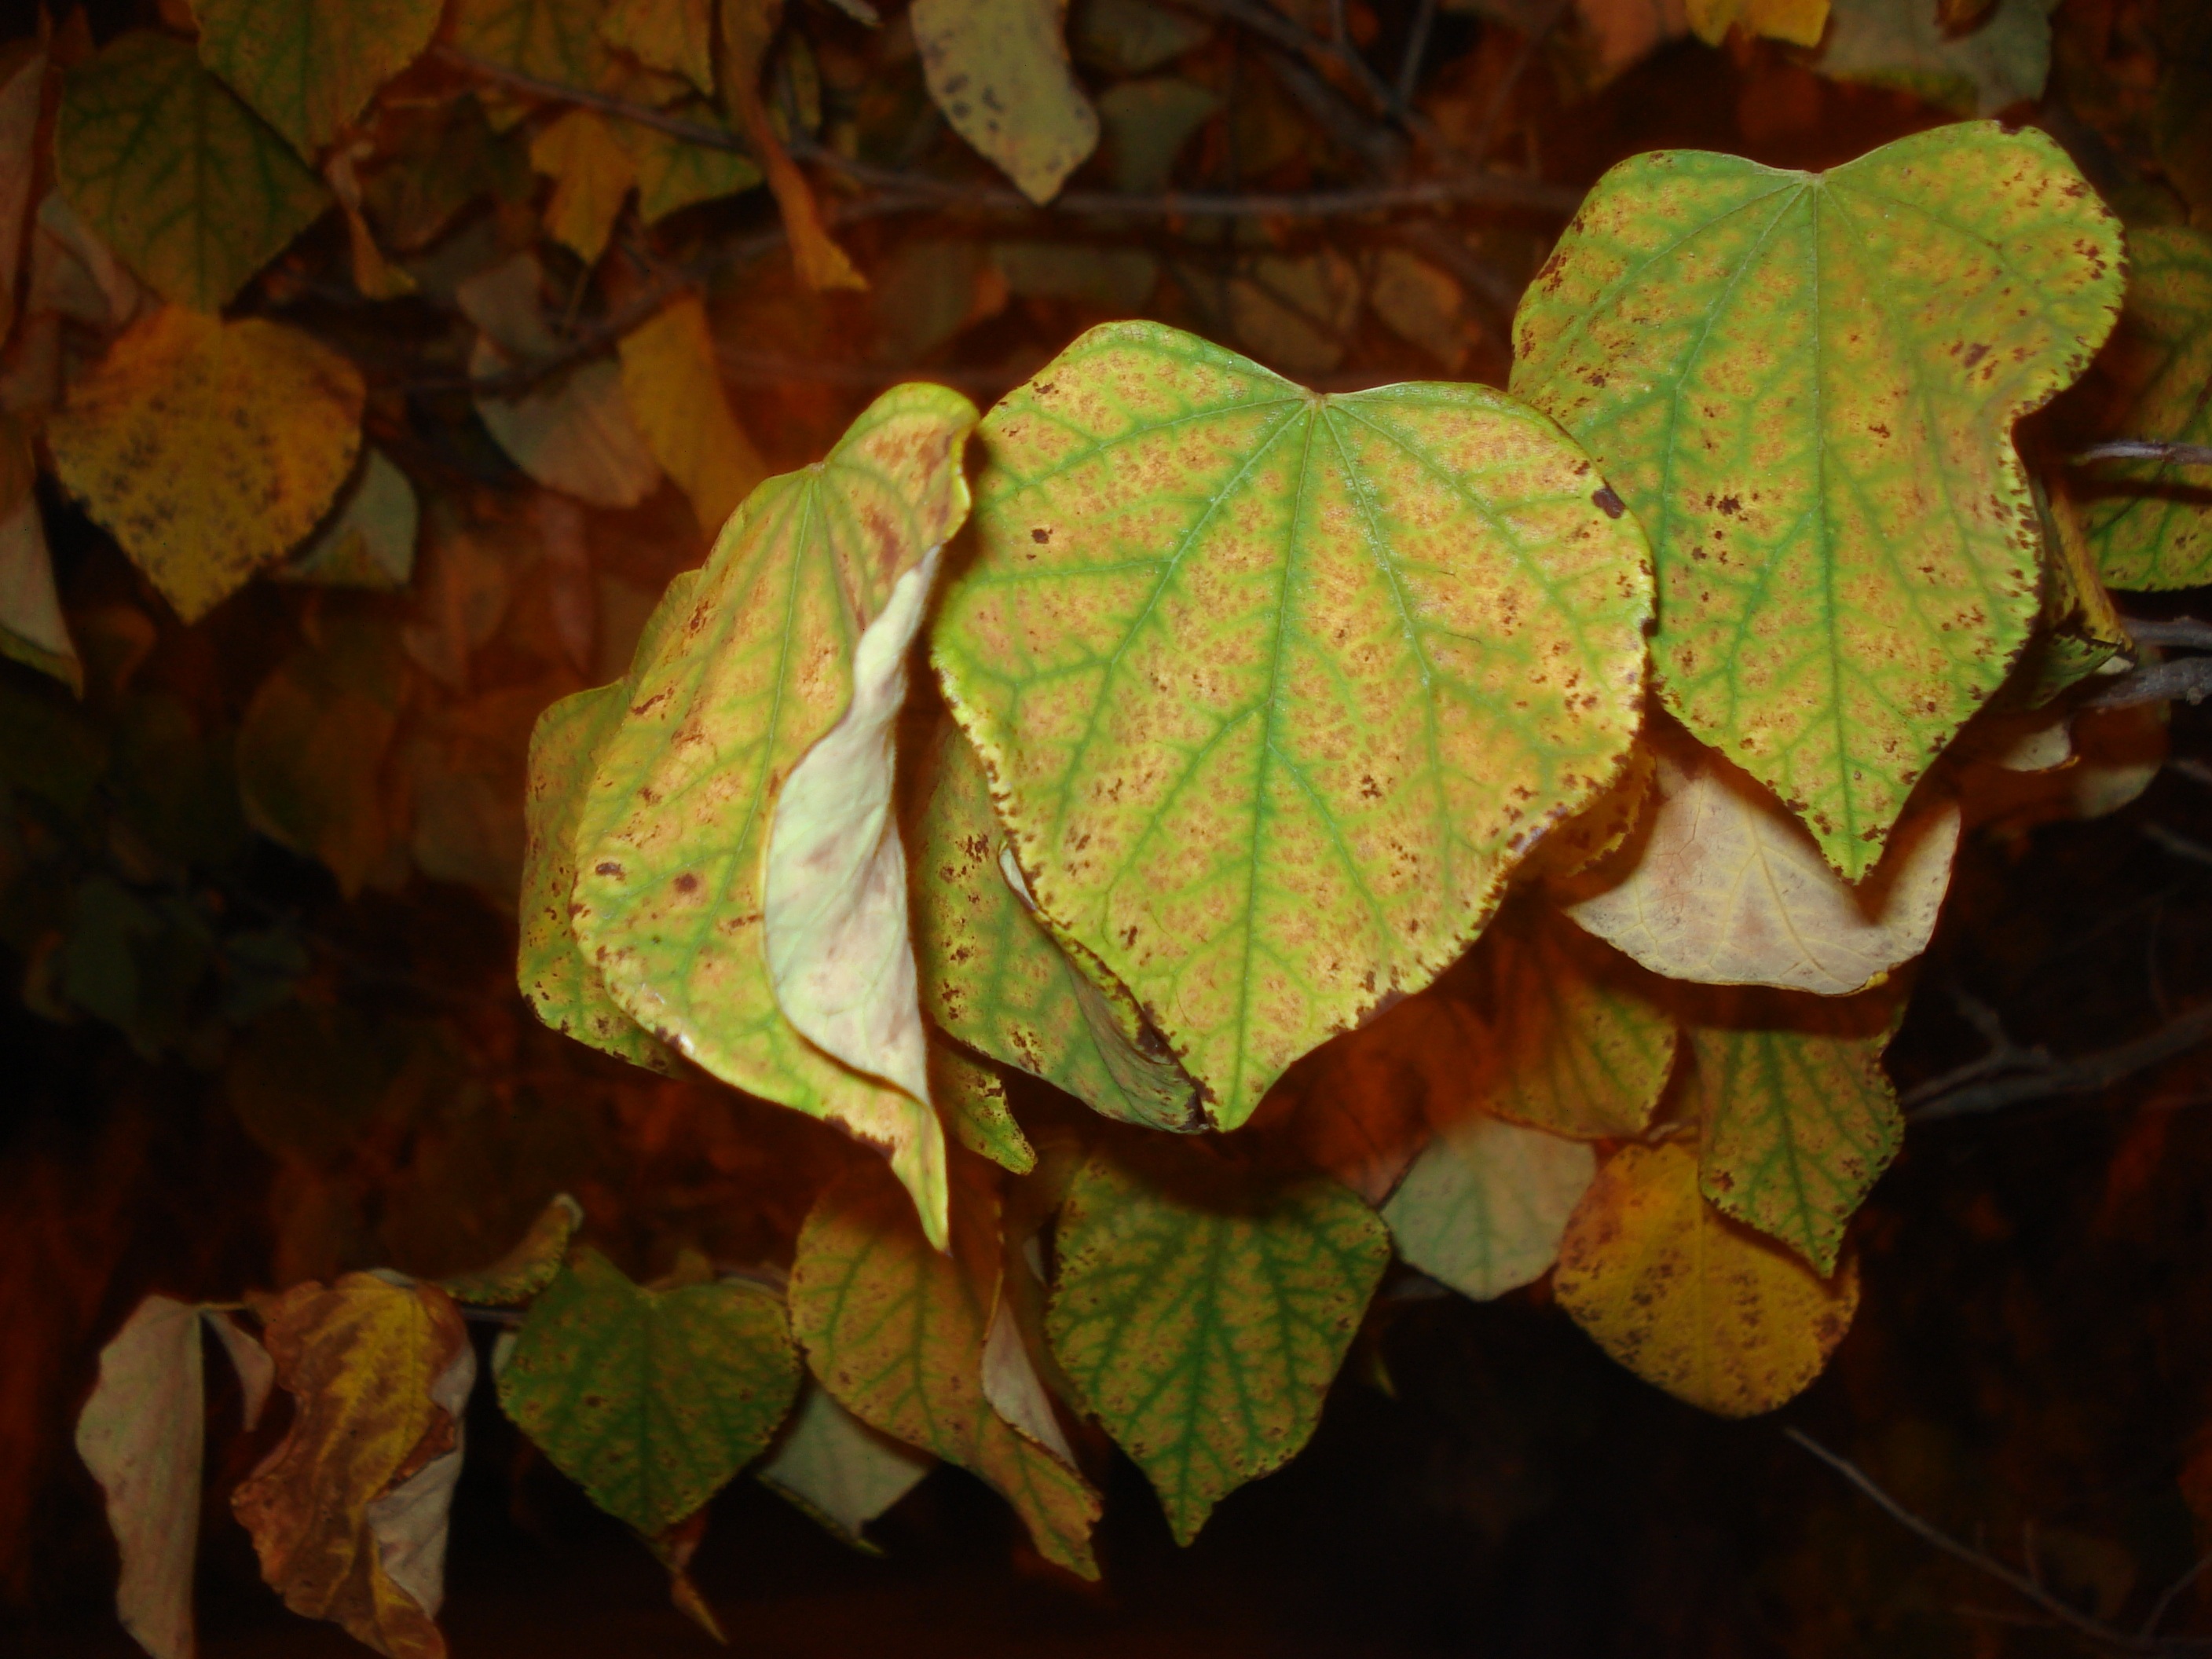
tree, nature, branch, plant, leaf, flower, environment, green, natural, autumn, botany, flora, season, leaves, deciduous, flowering plant, annual plant, plant stem, land plant